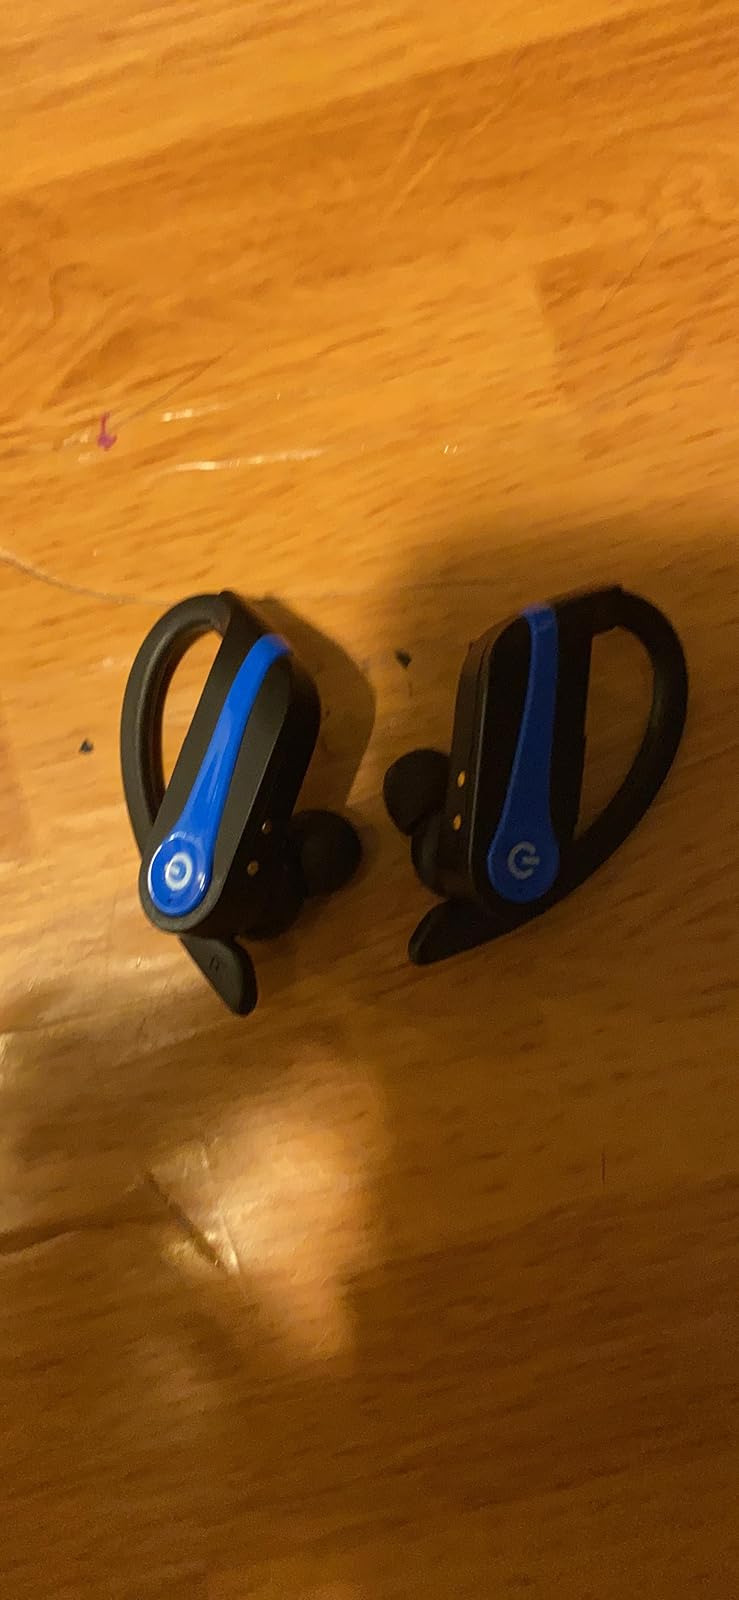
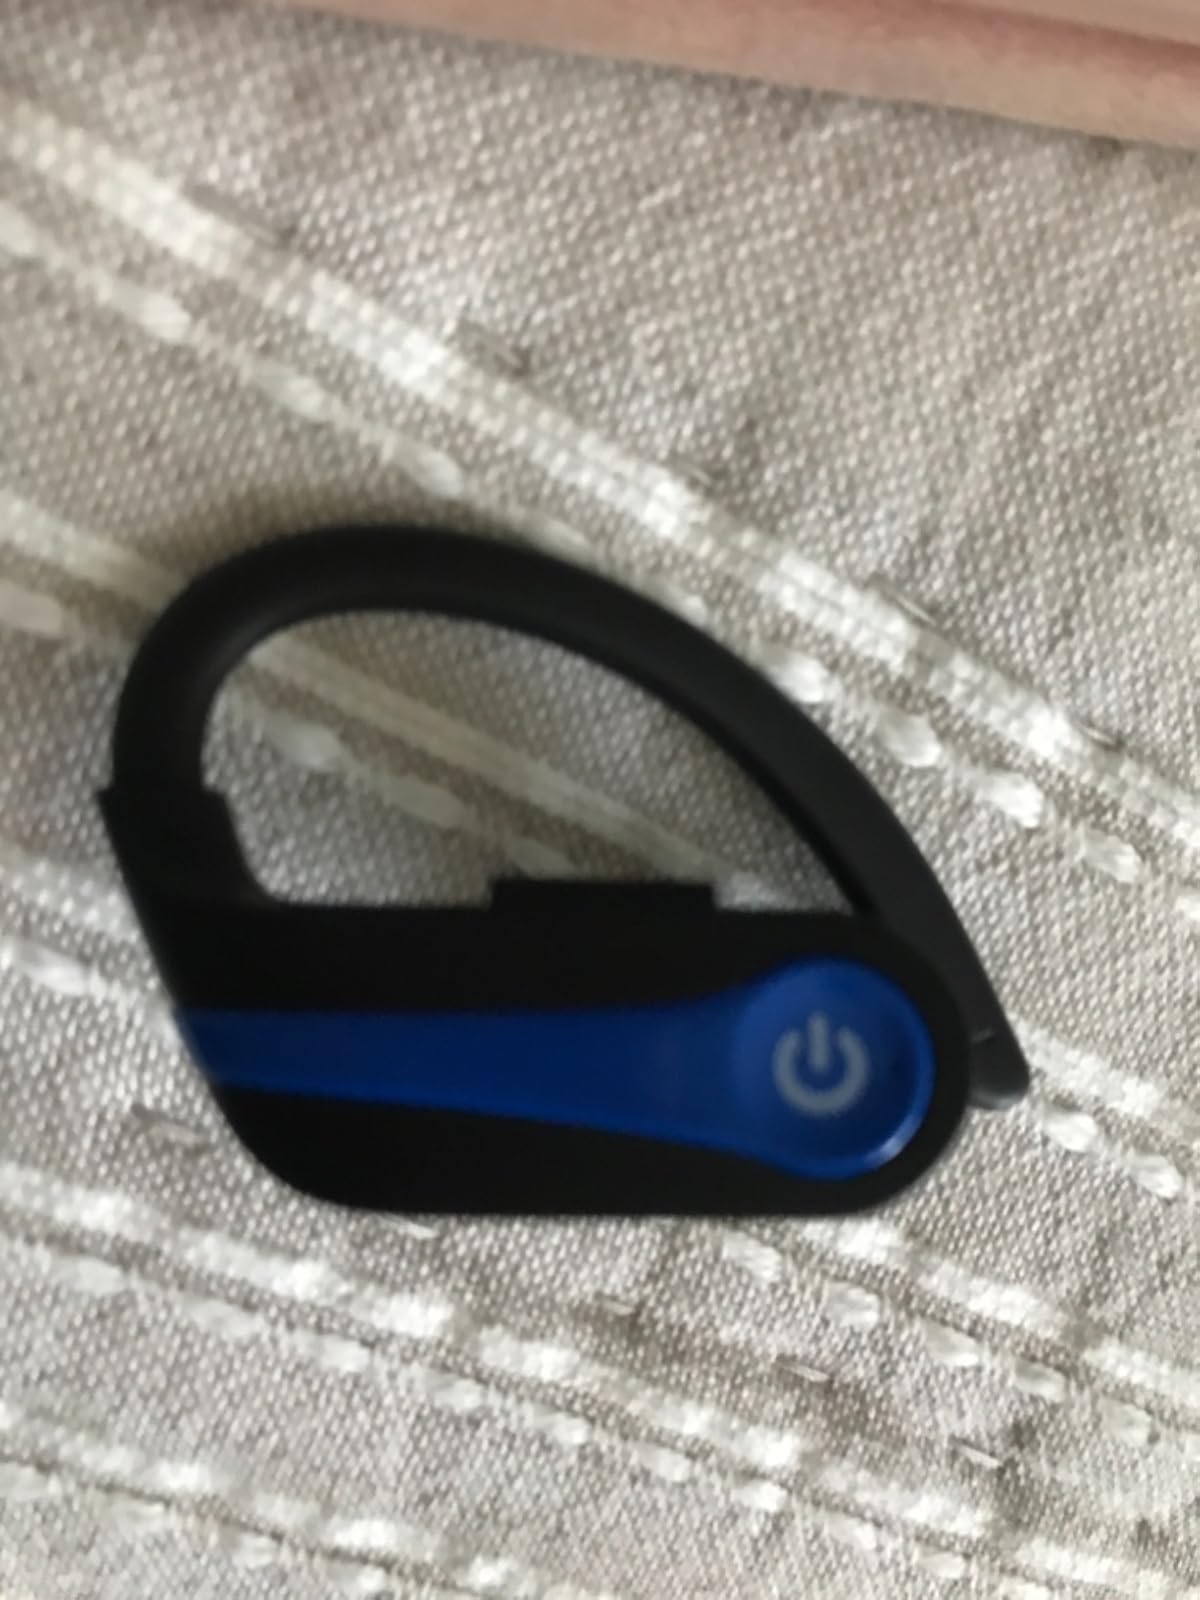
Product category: earbuds
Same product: yes